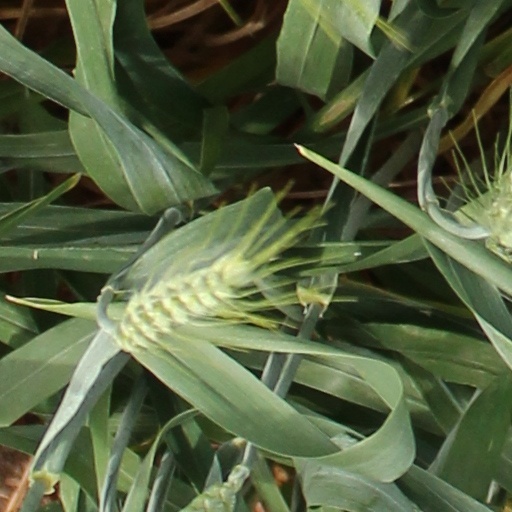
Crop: wheat